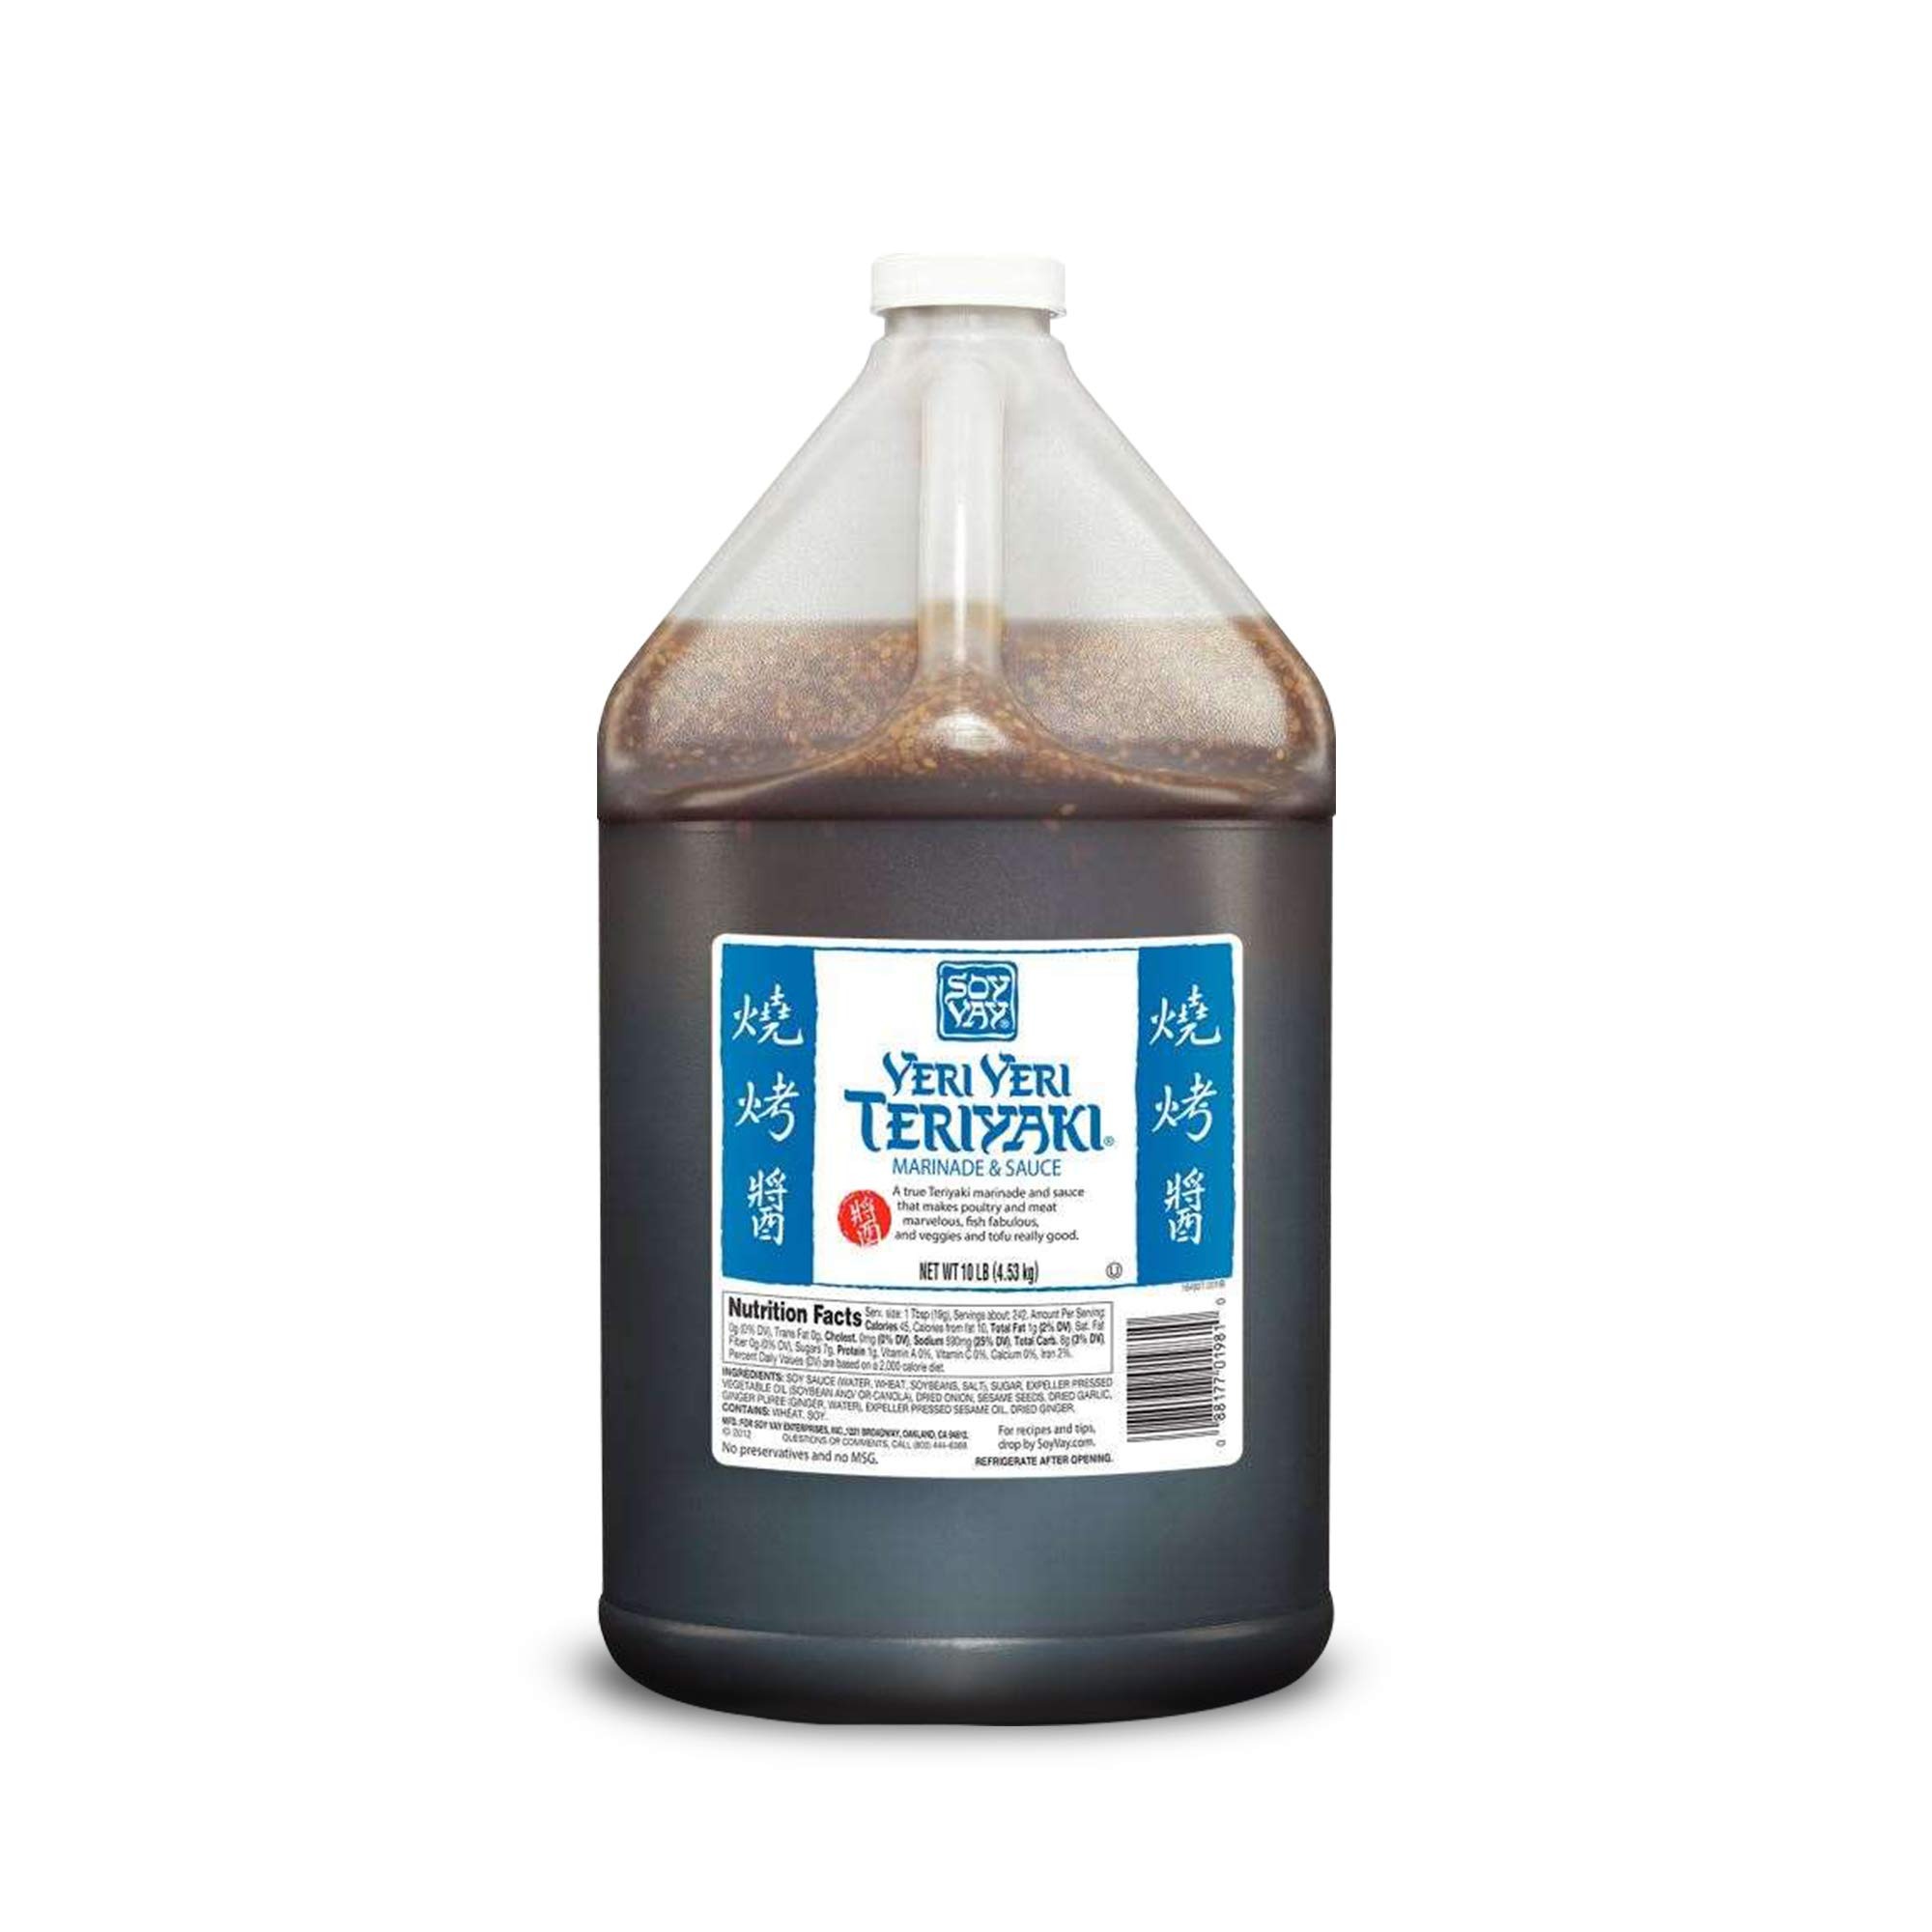
Item Name: Soy Vay Veri Veri Teriyaki, 128-ounces
Bullet Point 1: Soy Vay Soy Vay Veriveri Teriyaki 1 Ga, 1 GA.
Bullet Point 2: Ingredients Soy Sauce (Water, Wheat, Soybeans, Salt), Sugar, Expeller Processed Vegetable Oil (Soybean And/Or Canola), Dried Onion, Sesame Seeds, Dried Garlic, Ginger Puree (Ginger, Water), Expeller Pressed Sesame Oil, Dried Ginger.
Bullet Point 3: Traits and Certifications PETERS IMPORTS, Vermont GMO Law Compliant
Bullet Point 4: Packaging may vary
Bullet Point 5: Pack of 1
Product Description: Soy Vay Soy Vay Veriveri Teriyaki 1 Ga, 1 GA. Packaging may vary, Pack of 1. Ingredients Soy Sauce (Water, Wheat, Soybeans, Salt), Sugar, Expeller Processed Vegetable Oil (Soybean And/Or Canola), Dried Onion, Sesame Seeds, Dried Garlic, Ginger Puree (Ginger, Water), Expeller Pressed Sesame Oil, Dried Ginger. Traits and Certifications PETERS IMPORTS, Vermont GMO Law Compliant
Value: 128.0
Unit: Ounce

Price: 133.755